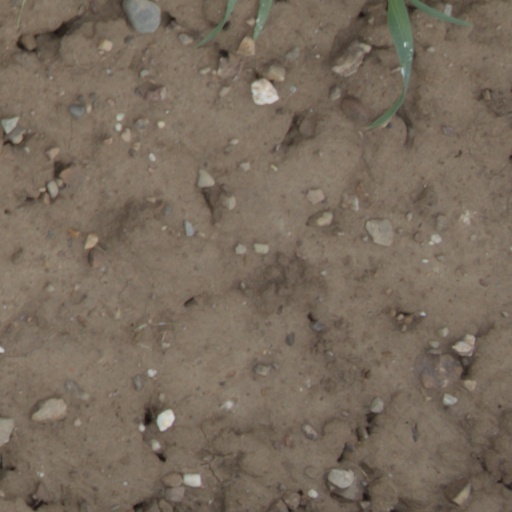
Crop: wheat